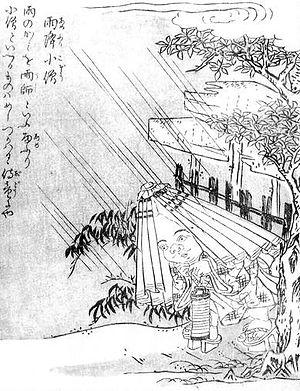
Konjaku gazu zoku hyakki est le deuxième livre de l'artiste japonais Toriyama Sekien de la célèbre série Gazu Hyakki Yagyō publiée ca. 1779. Ces albums sont des bestiaires surnaturels, collections de fantômes, d'esprits, d'apparitions et de monstres, dont beaucoup proviennent de la littérature, du folklore et d'autres arts japonais. Ces œuvres ont exercé une profonde influence sur l'imagerie yōkai ultérieure au Japon.
L'Amefurikozō est un esprit du folklore japonais illustré par Toriyama Sekien dans son livre Konjaku Gazu Zoku Hyakki.